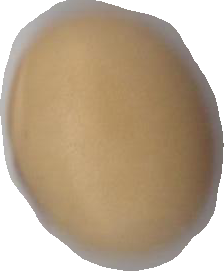
Variety: Anjasmoro